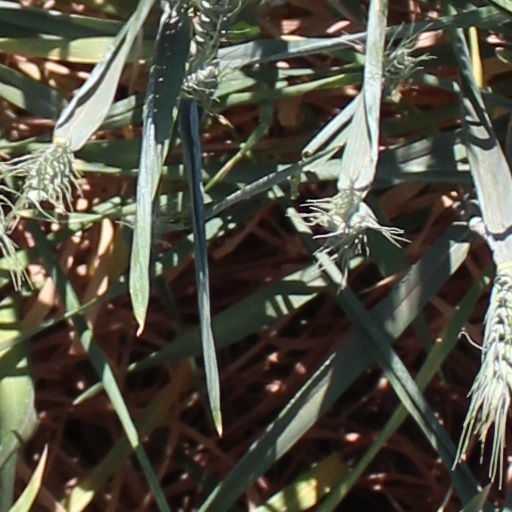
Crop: wheat